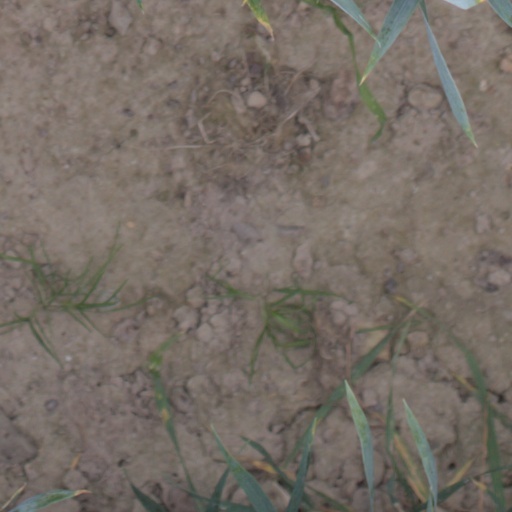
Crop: wheat